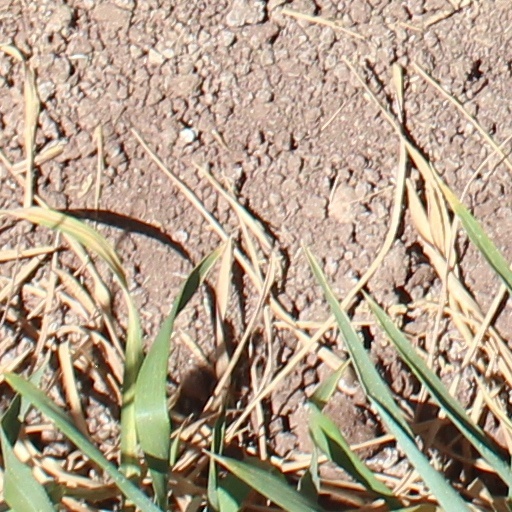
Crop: wheat